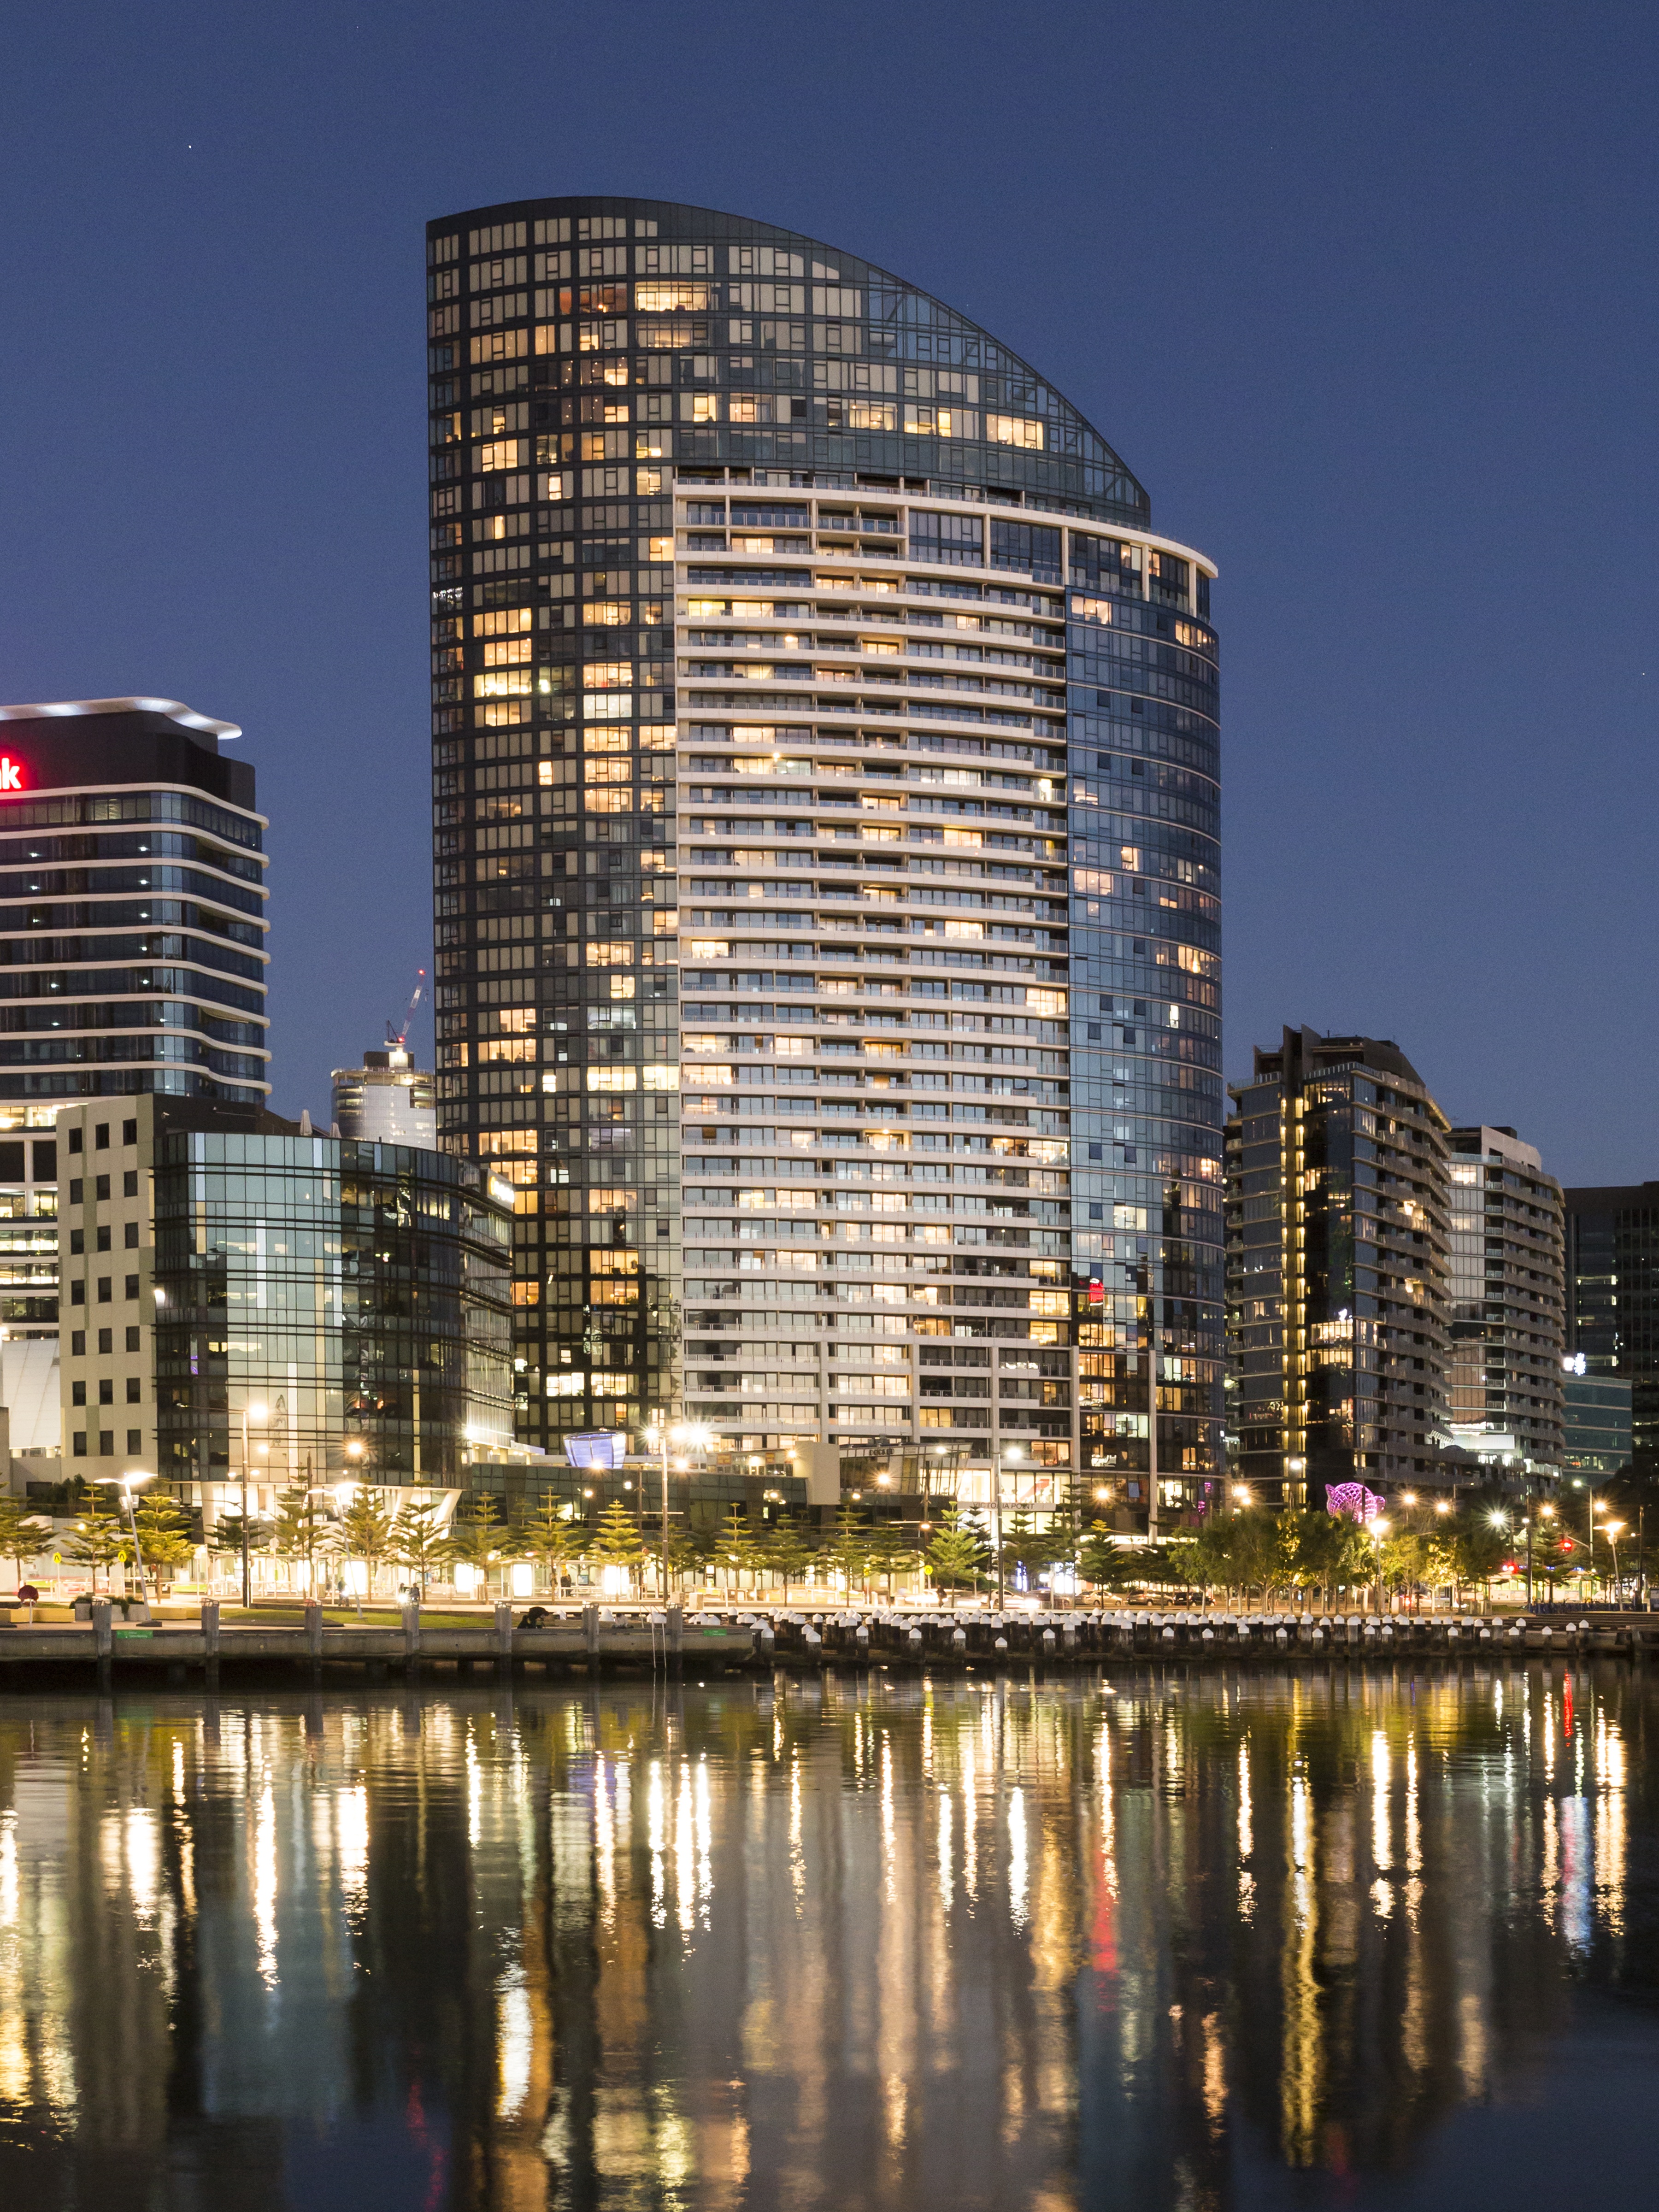
landscape, light, architecture, structure, sky, skyline, night, view, building, city, skyscraper, urban, cityscape, downtown, dark, dusk, evening, reflection, tower, landmark, exterior, business, tourism, modern, tower block, lights, scene, metropolis, condominium, urban area, human settlement, metropolitan area